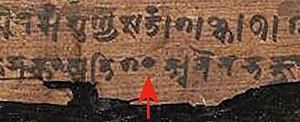
Le manuscrit de Bakhshali est un recueil de textes mathématiques trouvé en 1881 près du village de Bakhshali au Pakistan, à 80 km au nord-est de Peshawar. Écrit sur de l'écorce de bouleau, c'est le plus ancien document montrant l'utilisation du zéro' et il est considéré comme le plus ancien manuscrit traitant des mathématiques indiennes. Il est conservé depuis 1902 à la bibliothèque Bodléienne à Oxford.